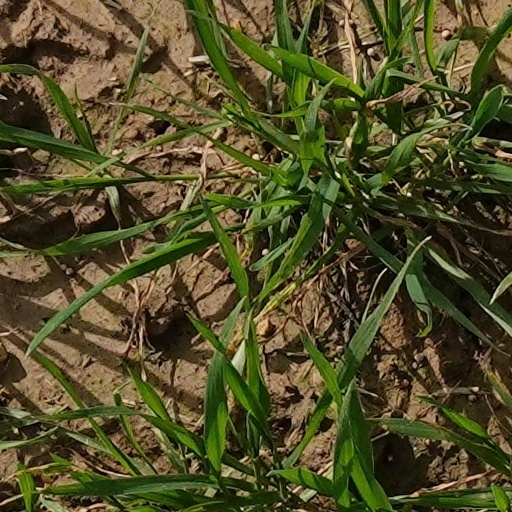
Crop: wheat